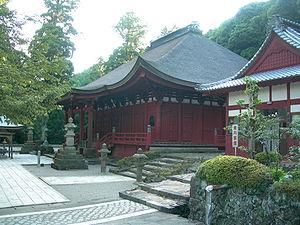
Le Kongōshō-ji est un temple de l'école Rinzai du Bouddhisme Zen situé sur le mont Asama à Ise, préfecture de Mie au Japon. Fondé en 825 par Kōbō Daishi, il est censé protéger Ise-jingū du Nord-Est.